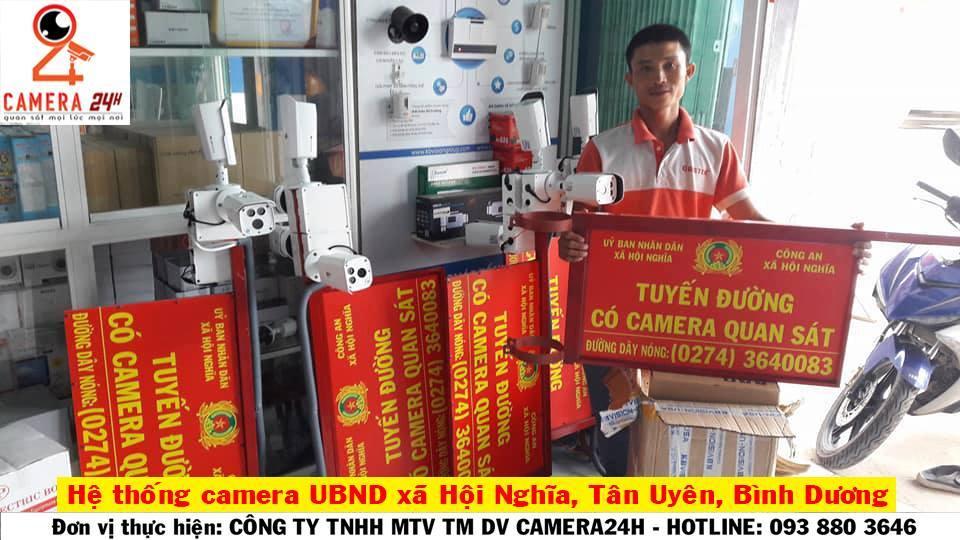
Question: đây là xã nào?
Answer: đây là xã hội nghĩa